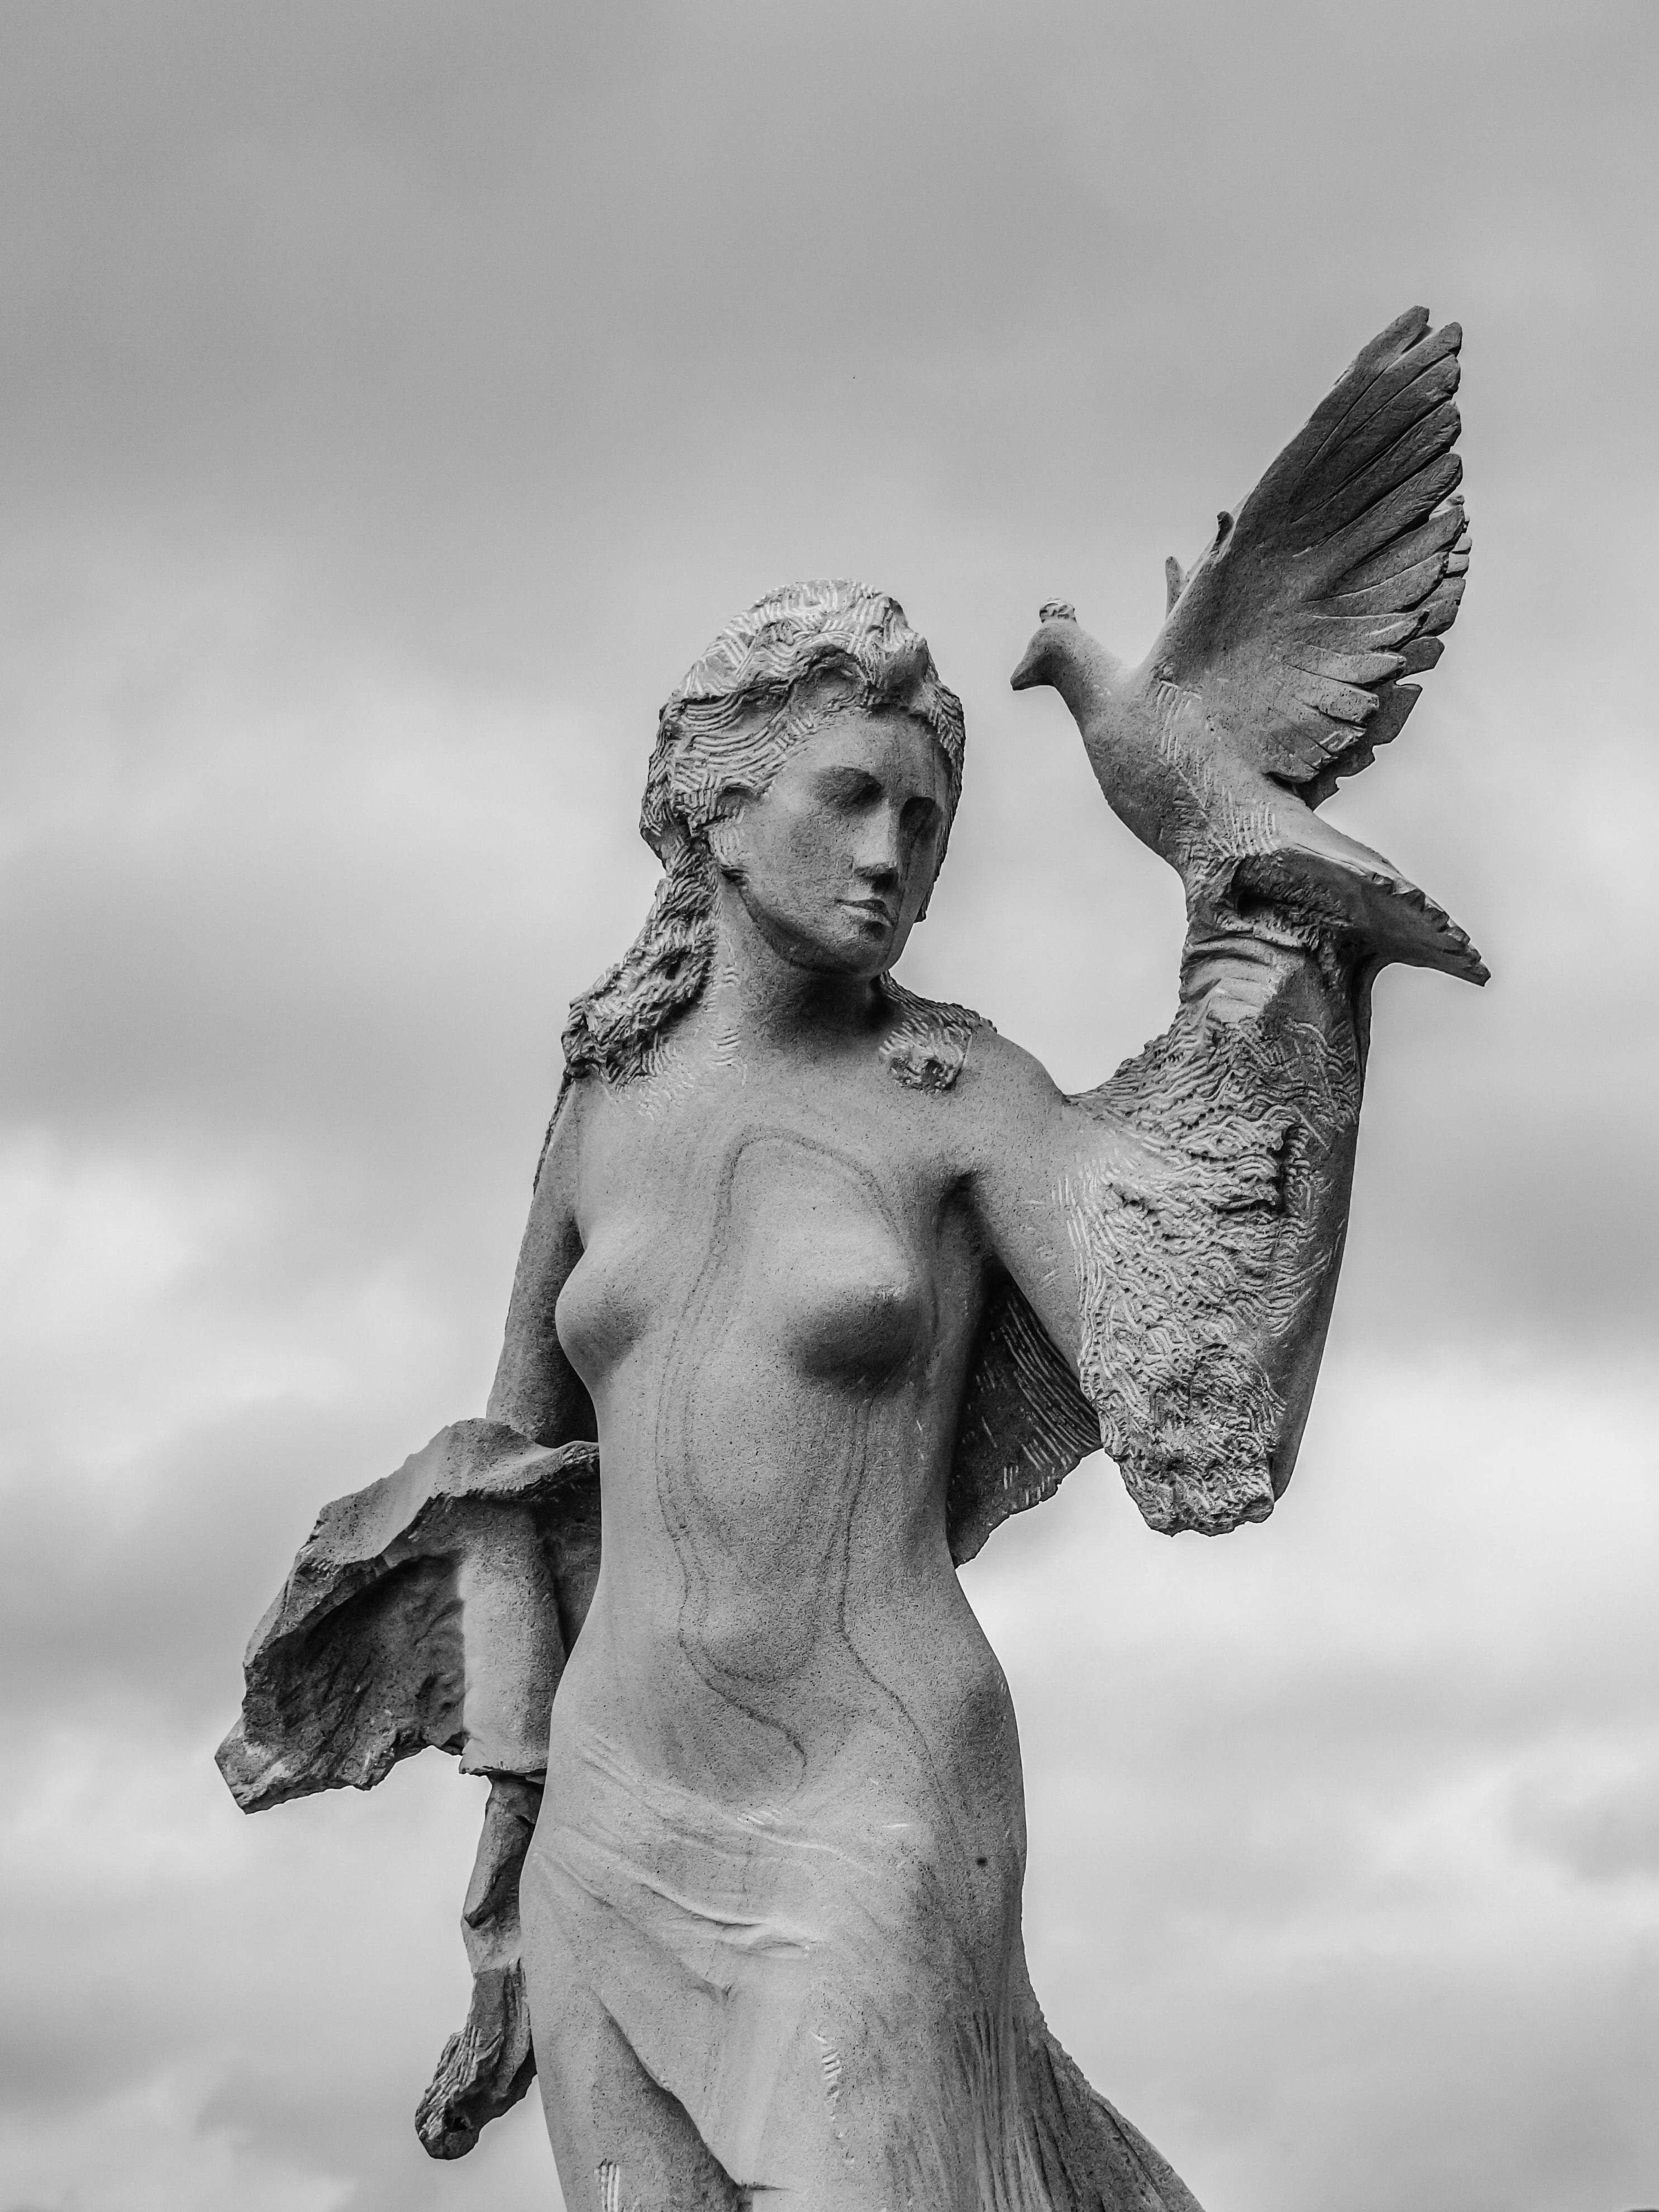
wing, black and white, monument, statue, monochrome, sculpture, angel, art, sketch, drawing, head, marble, cyprus, mythology, ayia napa, open air museum, aphrodite, sculpture park, fictional character, monochrome photography